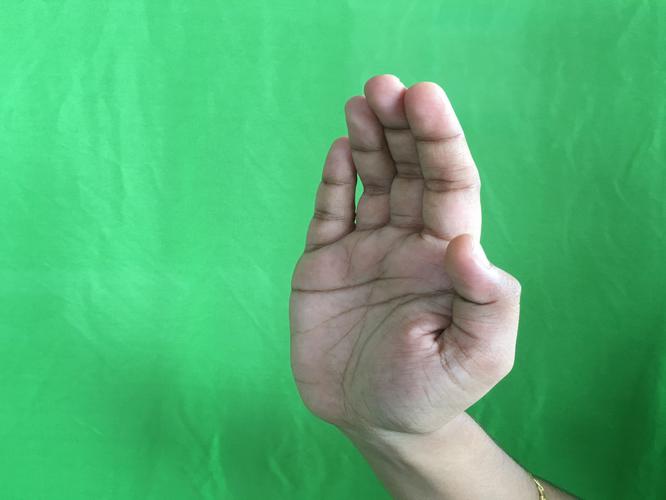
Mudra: Sarpasirsha
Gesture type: single_hand